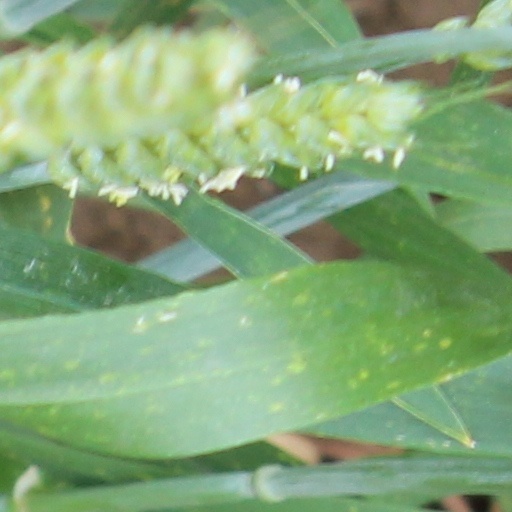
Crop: wheat